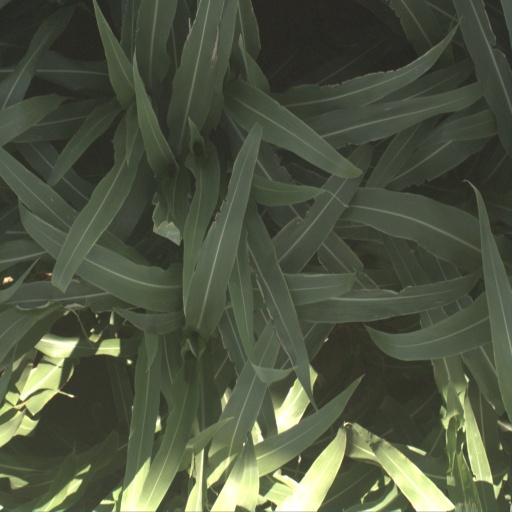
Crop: sorghum